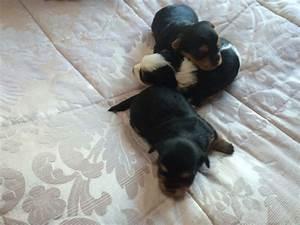
dog